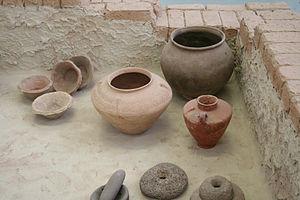
La période d'Uruk est une période à la charnière entre la préhistoire et l'histoire de la Mésopotamie, qui couvre à peu près le IVᵉ millénaire av. J.-C. Comme son nom l'indique, elle a été identifiée à partir des fouilles archéologiques de la cité d'Uruk, en Basse Mésopotamie, qui ont livré pour cette période un ensemble monumental dépassant largement ce qui se faisait ailleurs à la même époque.
Sumer est une région située à l'extrême sud de la Mésopotamie antique, couvrant une vaste plaine parcourue par le Tigre et l'Euphrate, bordée, au sud-est, par le golfe Persique. Il s'y est développé une importante civilisation à compter de la fin du IVᵉ millénaire av. J.-C. et durant le IIIᵉ millénaire av. J.-C.
Les « écuelles à bords biseautés », ou encore « écuelles grossières », sont le modèle le plus répandu de céramiques de la période d'Uruk, qui se retrouve dans toute la zone d’expansion et d'influence de la civilisation d'Uruk : Mésopotamie, Syrie, Anatolie, plateau Iranien. Leur intérêt est qu'il s'agit manifestement d'une production standardisée, se retrouvant donc sur un vaste territoire, car ils ont une forme similaire partout où on les trouve, ce qui est un phénomène alors inédit.
L'histoire de la Mésopotamie débute avec le développement des communautés sédentaires dans le nord de la Mésopotamie au début du Néolithique, et s'achève dans l'Antiquité tardive. Elle est reconstituée grâce à l'analyse des fouilles archéologiques des sites de cette région, et à partir du IVᵉ millénaire av. J.‑C. par des textes écrits essentiellement sur des tablettes d'argile, la Mésopotamie étant l'une des premières civilisations à inventer l'écriture, avec l’Égypte antique.